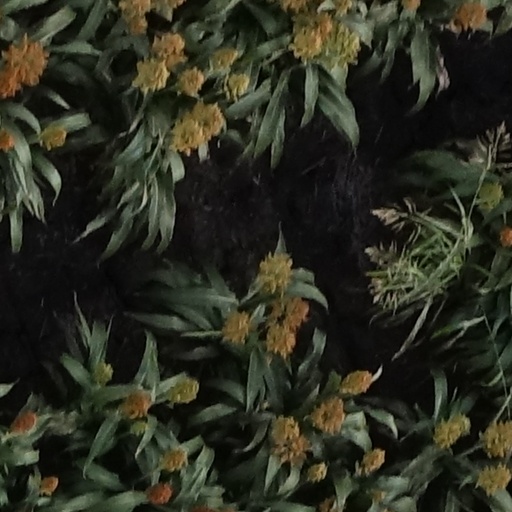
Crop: sorghum